Armstrong Whitworth F.K.3

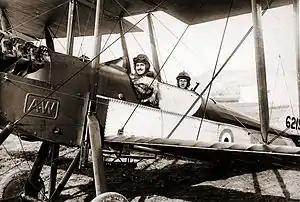

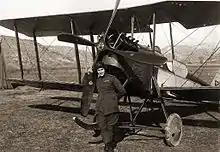
A British pilot, possibly 2nd Lt. A.C. Stopher from No. 47 Squadron RAF, Thessalonika with FK.3

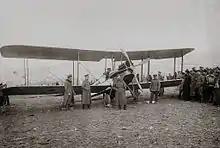
Bulgarian Aviation Corps Officers and soldiers gathered around a captured FK.3 in 1917.

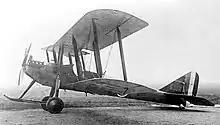
Armstrong Whitworth F.K.3 in 1915

The Armstrong Whitworth F.K.3 was a British two-seat general-purpose biplane built by Armstrong Whitworth Aircraft during the First World War. By the end of the war it was considered obsolete for combat.